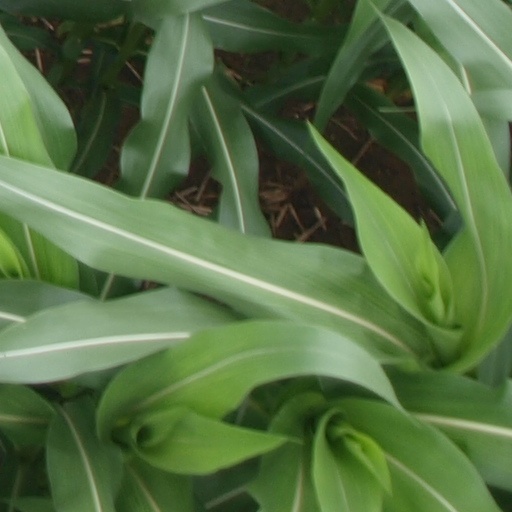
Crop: maize; corn